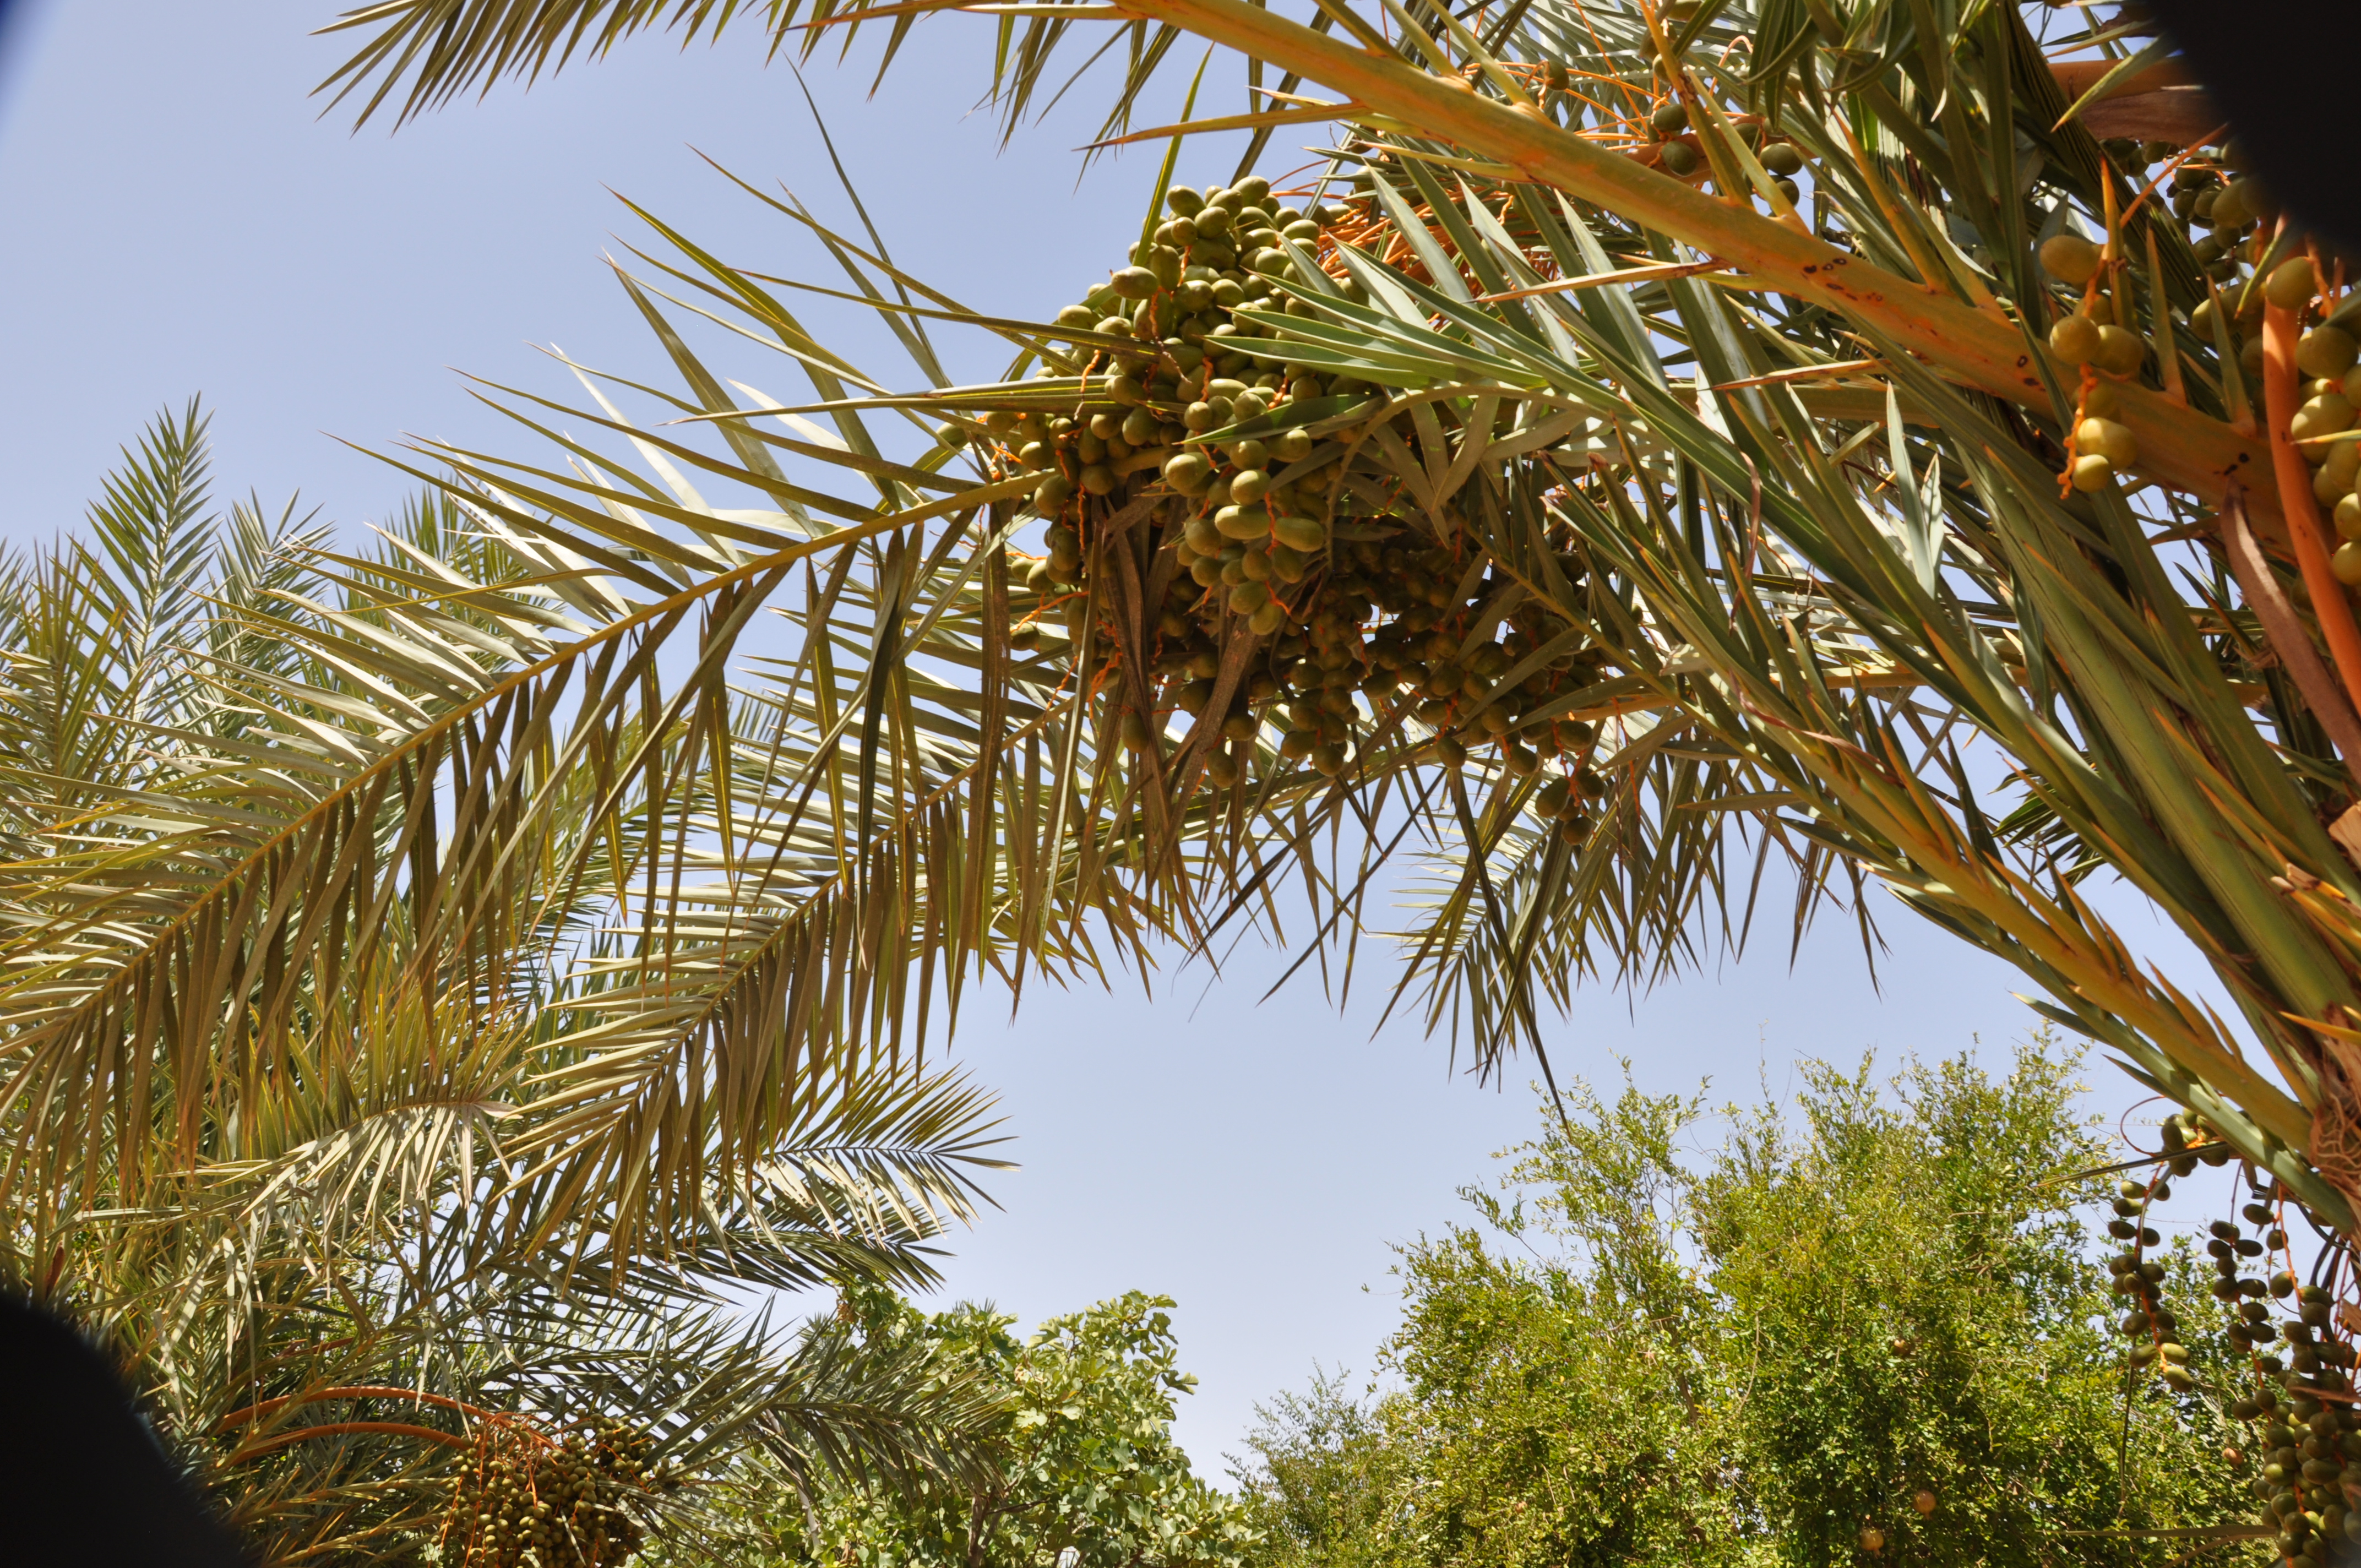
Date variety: Boufagous